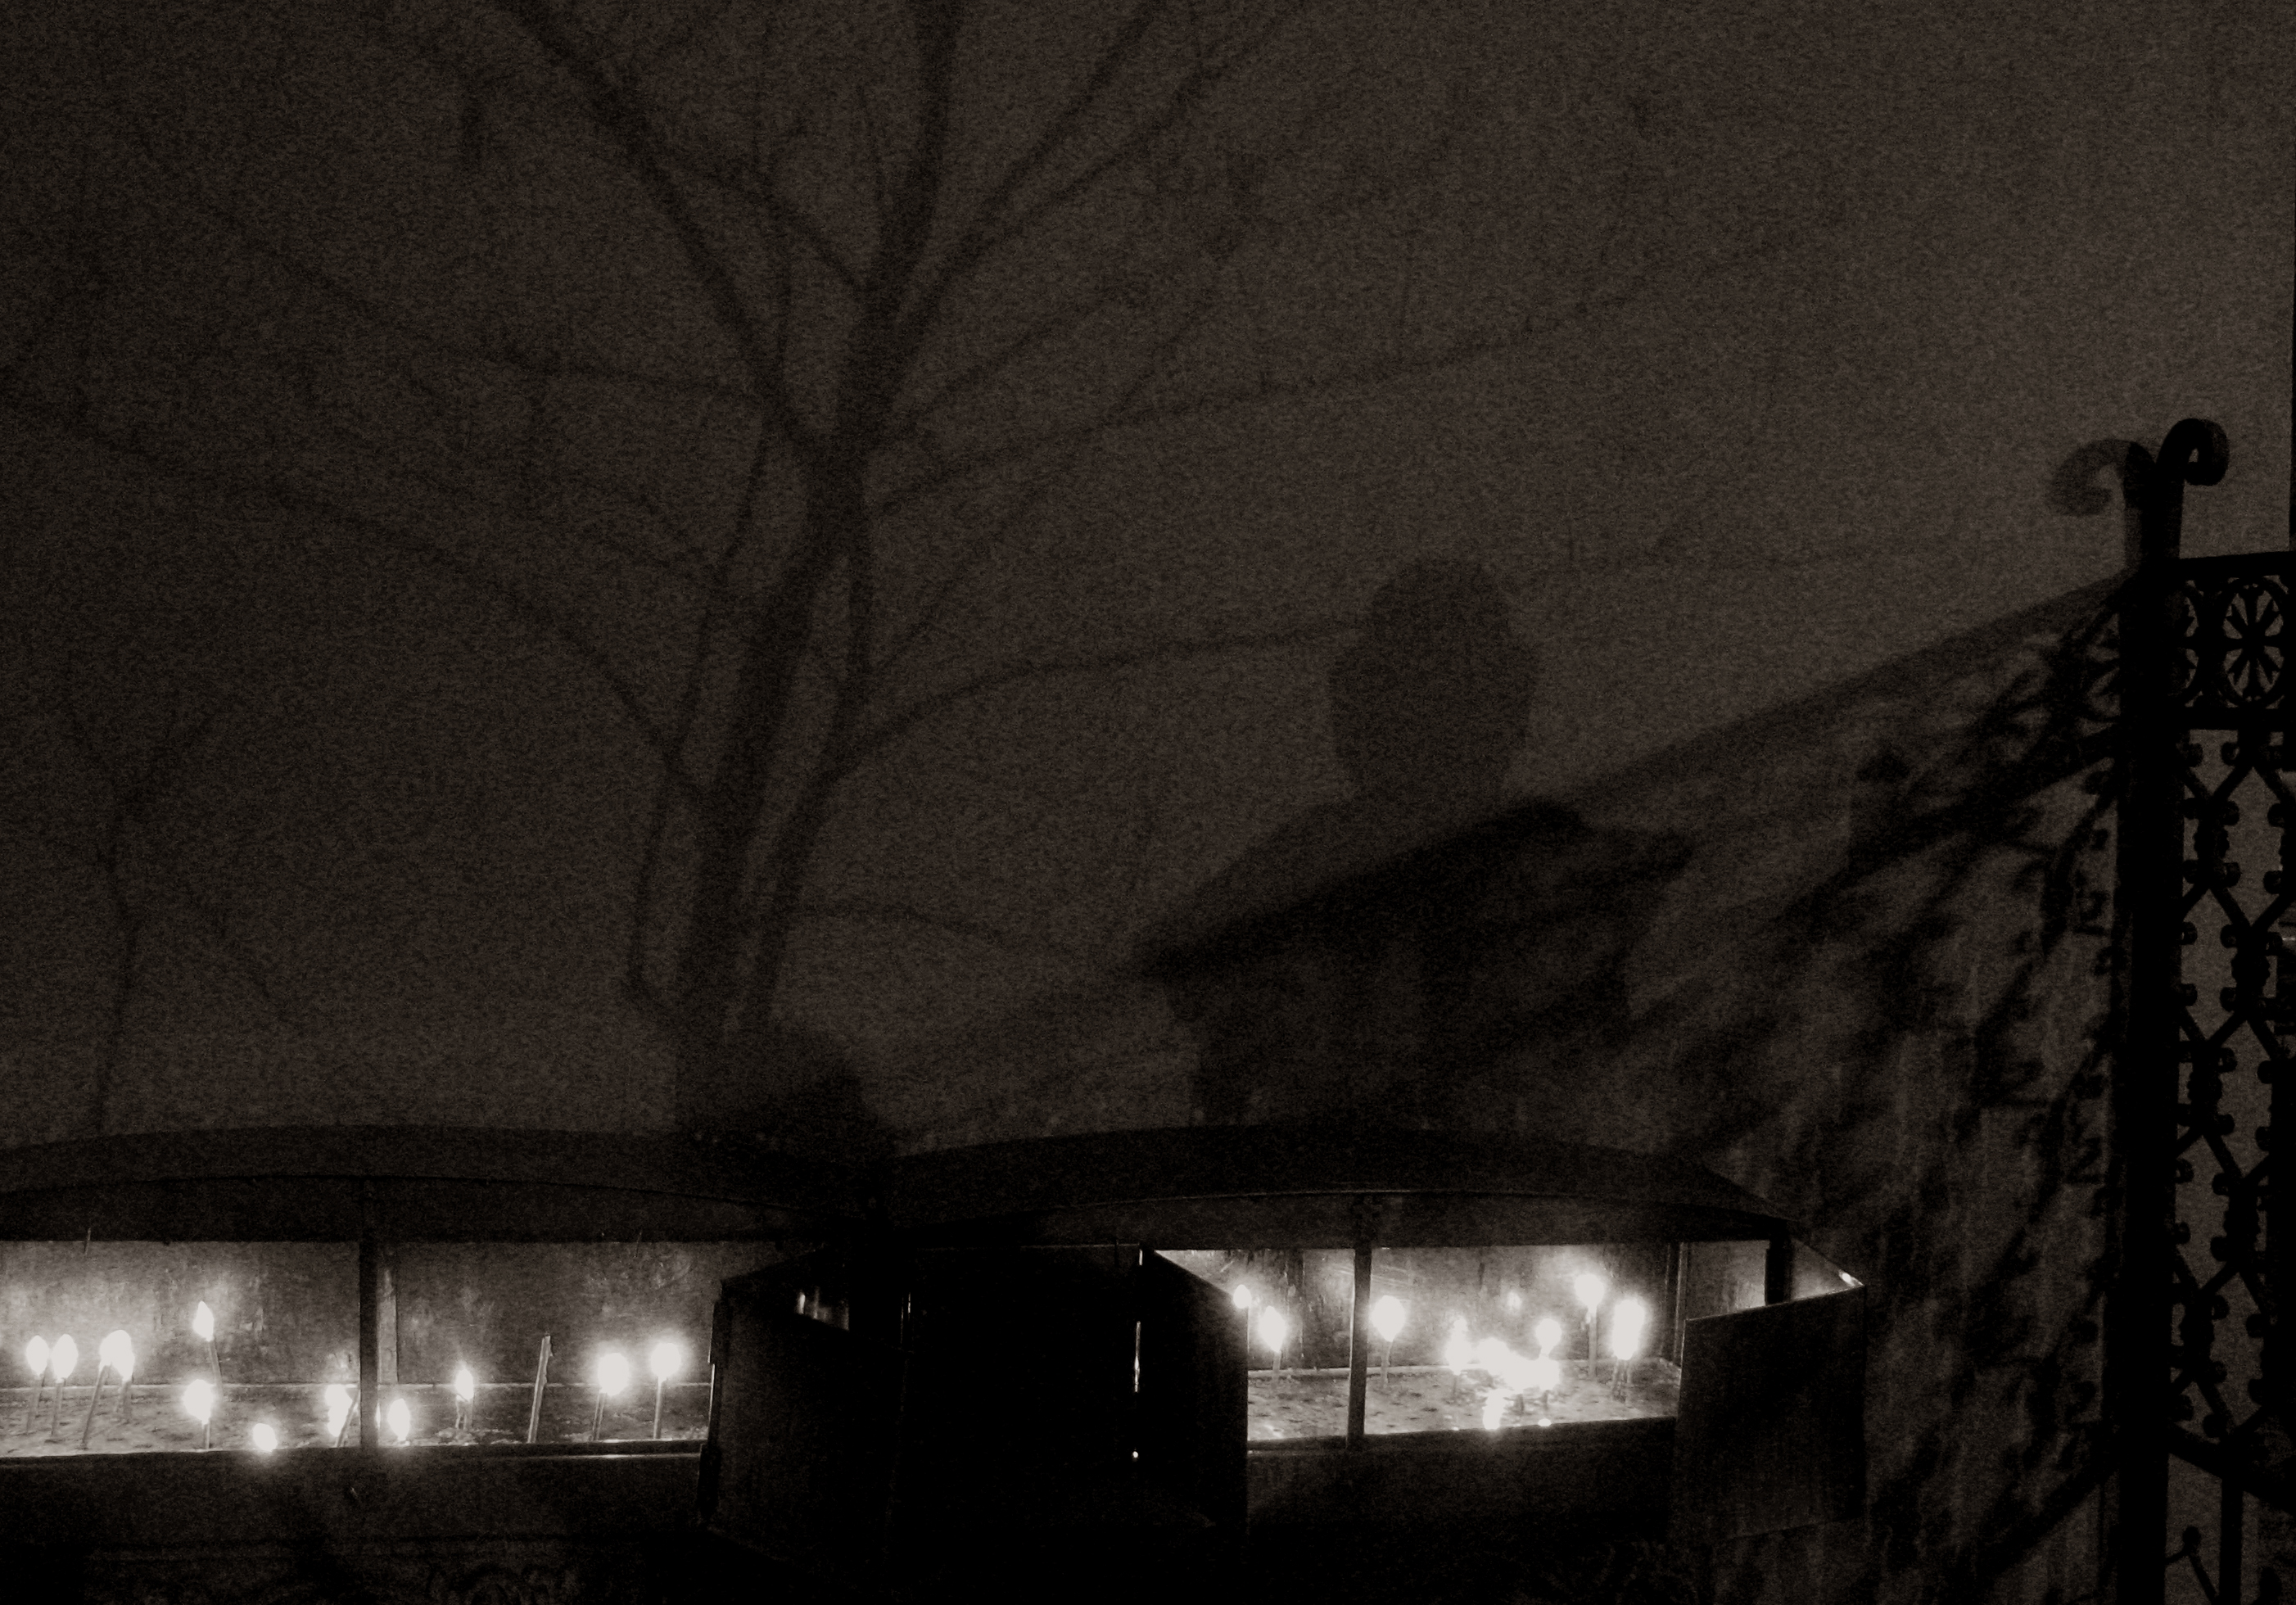
snow, light, black and white, architecture, night, photography, sunlight, morning, building, atmosphere, photo, europe, evening, reflection, weather, religion, darkness, church, street light, black, monochrome, christian, lighting, moonlight, photos, religious, cool image, de, courtyard, monastery, churches, iglesia, eglise, fotografie, christianity, romana, orthodox, eastern, midnight, romania, bukarest, bucharest, rumania, roumanie, convent, bor, chiesa, biserica, arhitectura, orthodoxy, romanian, ortodoxa, ortodox, manastirea, manastire, ortodoxia, ortodoxie, cretinism, cretin, ecclesiastical, bisericeasc, cladire, edificiu, bucuresti, curte, centrulvechi, lipscani, stavro, stavropoleos, brancovenesc, bucarest, rumana, monochrome photography, atmospheric phenomenon